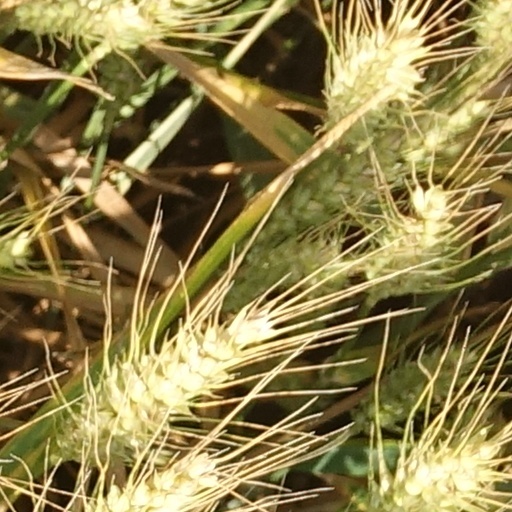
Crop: wheat